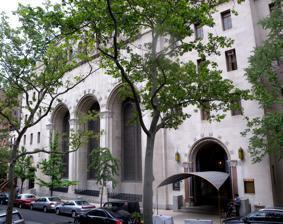
Building: Congregation Rodeph Sholom (Manhattan)
Country: United States of America
Year built: 1930
Reform synagogue in New York City Congregation Rodeph Sholom Synagogue at 7 West 83rd St Religion Affiliation Reform Judaism Ecclesiastical or organisational status Synagogue Leadership Rabbi Benjamin H. Spratt Status Active Location Location 7 West 83rd Street, Upper West Side , Manhattan , New York City , New York Country United States Location in Manhattan , New York City Geographic coordinates 40°47′2″N 73°58′18″W / 40.78389°N 73.97167°W / 40.78389; -73.97167 Architecture Architect(s) Charles B. Meyers (1930) Type Synagogue Style Romanesque Revival Date established 1842 (as a congregation) Completed 1853 (Clinton Street) 1930 (West 83rd Street) Website rodephsholom .org Congregation Rodeph Sholom is a Reform Jewish synagogue at 7 West 83rd Street on the Upper West Side of Manhattan in New York City , New York .  Founded in 1842 by German Jewish immigrants, it is one of the oldest synagogues in the United States . History City directories from the years 1845 to 1853 list the congregation as having met at 156 Attorney Street. The first building constructed by Rodeph Sholom, at 8 Clinton Street on the Lower East Side in 1853, is still in use by Congregation Chasam Sopher . It is the second-oldest surviving synagogue building in New York City and the fifth-oldest synagogue building in the United States. Rodeph Sholom moved to Lexington Avenue and 63rd Street, to a new Victorian Romanesque building designed by D. & J. Jardine and built in 1872–73 for Ansche Chesed . Simeon Abrahams conveyed land to the congregation for a burial ground in 1842. This cemetery was on 88th Street between Madison and Park Avenues. By 1879, there had not been a burial in twenty-six years. It was removed sometime between 1897 and 1911. The synagogue began as an Orthodox congregation, and began using a Conservative service in 1875. Rudolph Grossman was the rabbi of Rodeph Sholom from 1896 until he died in 1927. The congregation joined the Reform movement in 1901. In 1930, Rodeph Sholom moved to its present location at 7 West 83rd Street on the Upper West Side . The move was supervised by Mitchell Fisher ; then acting rabbi of the congregation, he would resign a month later due to what he described as "institutional restraint". The Romanesque Revival temple house and sanctuary, designed by Charles B. Meyers, were built between 1929–30 and dedicated on Purim in March 1930. Modern renovations to the lobby and multi-purpose room, overseen by MBB Architects and Chicago-based Judaica expert Amy Reichert, improved the building's accessibility and introduced new artwork. Benjamin H. Spratt is the senior rabbi . Day school In 1970, Rodeph Sholom opened the first Reform movement Jewish day school in the United States. Its goal is to help Jews become self-aware adults in the world today. In 1972, the school expanded to move all the way through sixth grade, and since then it has expanded through eighth grade. The elementary and middle school stands on 79th Street, between Amsterdam and Columbus Avenue. The Brutalist-era building has been renovated with a modern, accessible entrance and two rooftop playdecks designed by MBB Architects. Danny Karpf is Head of School. Notable members Joshua Lionel Cowen Robert Lansing , an actor Joseph E. Newburger Mack Rossoff Jerry Seinfeld , a comedian Ruth Westheimer Randi Zuckerberg Gallery East 63rd Street synagogue Temple Rodeph Sholom on East 63rd Street and Lexington Avenue map in 1916 See also Oldest synagogues in the United States References